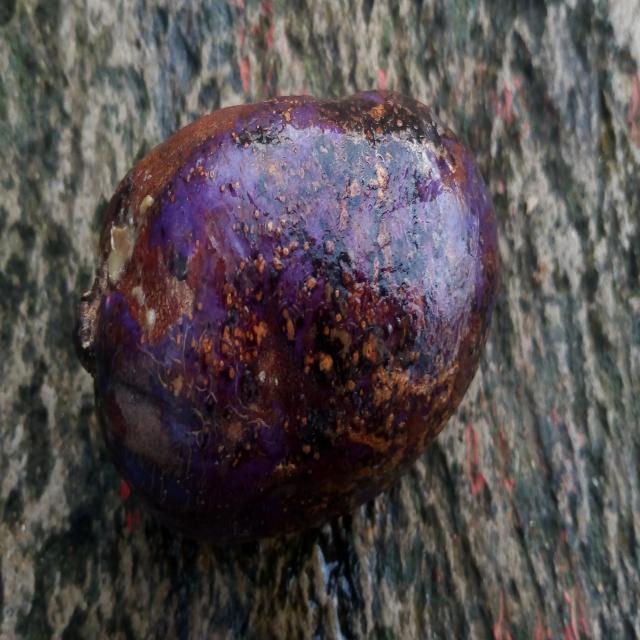
Plum grade: rotten